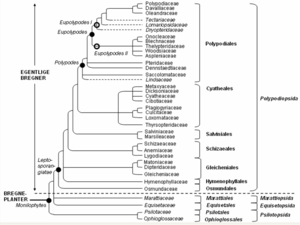
Pteridophyta / Fylogenetisk placering
Fylogenetisk træ, som viser slægtskab inden for bregner og bregnelignende planter. Det botaniske navn på hver fylogenetiske klade ses til venstre, mens navn på familiernes navne findes i midten, efterfulgt af navne på ordener og klasser mod højre. Jf. Smith m.fl.: A classification for extant ferns, 2006.
De Bregnelignende planter er en række eller division indenfor Karplanterne. Tidligere brugte man den danske betegnelse Karsporeplanter om denne division, og da omfattede den bl.a. Bregner, Ulvefodsplanter og Padderokplanter. Her følges de seneste, offentliggjorte resultater af de igangværende, fylogenetiske undersøgelser inden for divisionen.